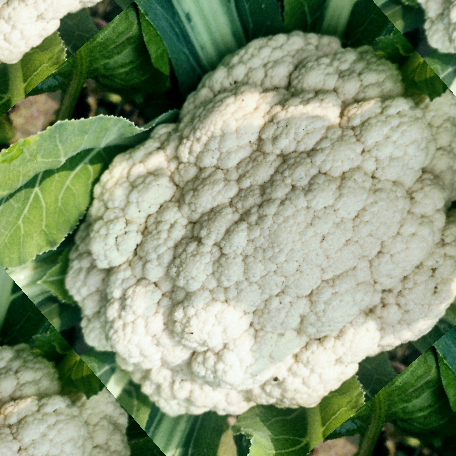
Label: Disease Free